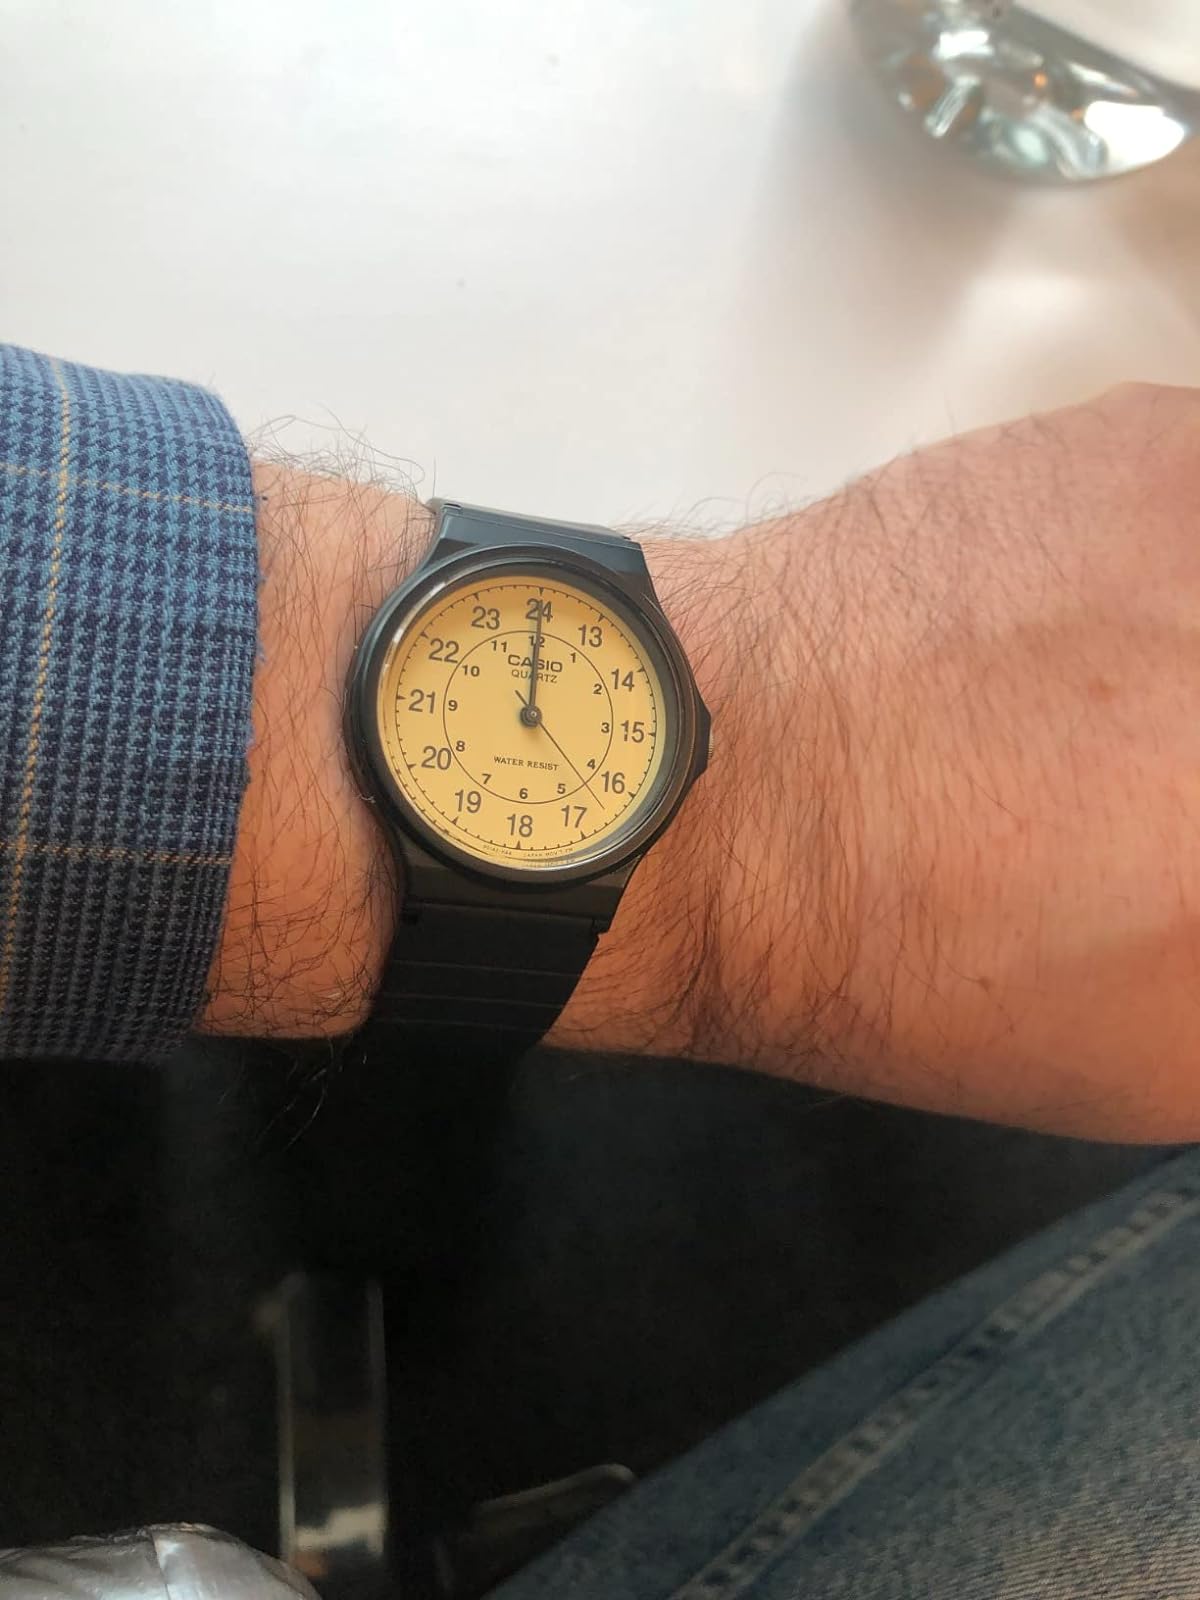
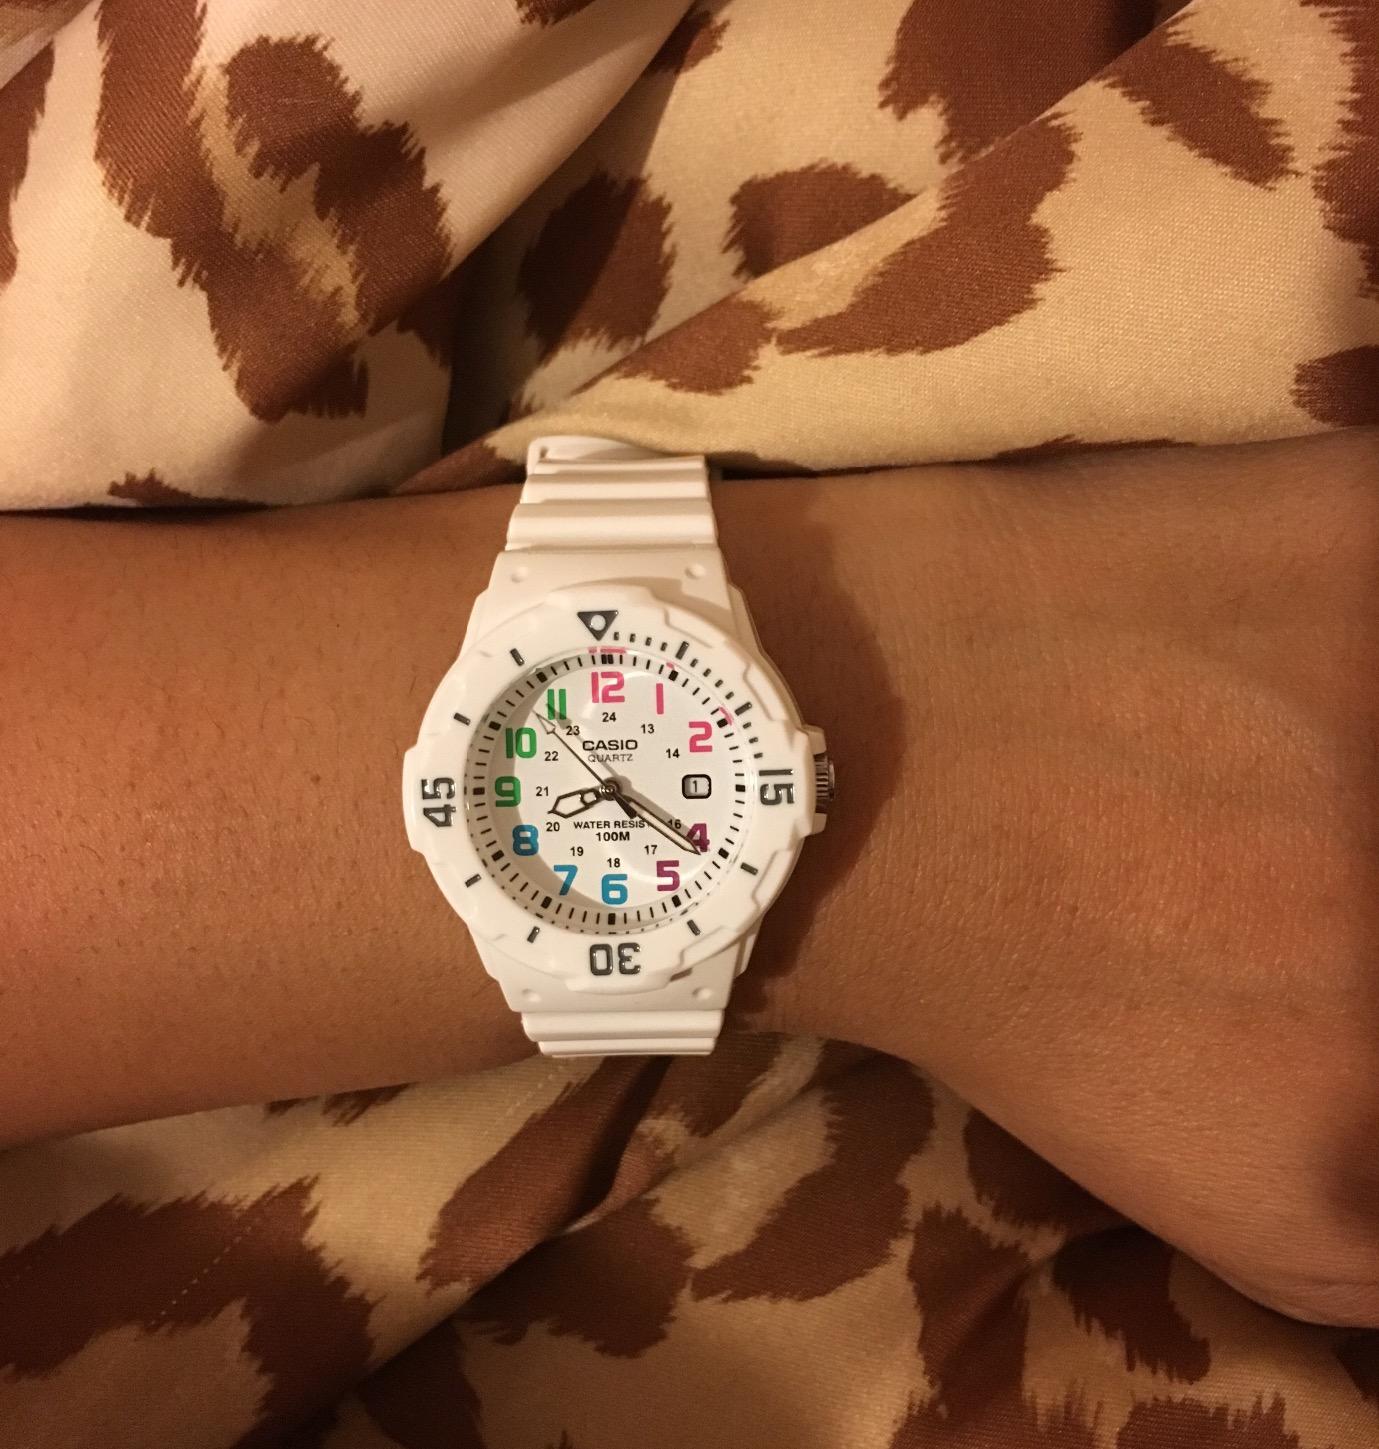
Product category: accessories_watch
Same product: no